Punjabi language

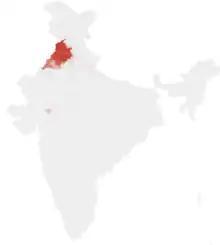
Punjabi in India

In the 2011 census of India, million reported their language as Punjabi. The census publications group this with speakers of related "mother tongues" like Bagri and Bhateali to arrive at the figure of million.